United States constitutional criminal procedure

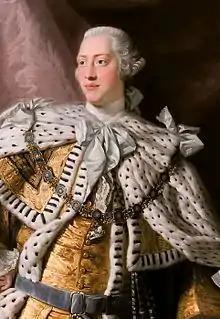
The Declaration of Independence accused King George III of "transporting us beyond Seas to be tried"

U.S. Const. Art. III, § 2, cl. 3 provides: